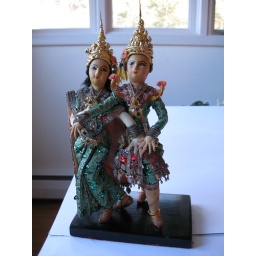
A male and an female Thai dancers (9.5&amp;quot; tall) in lavished traditional dress.